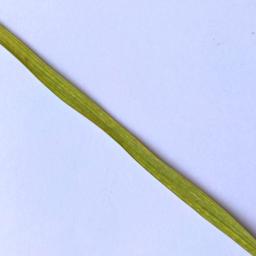
Label: Rice___Healthy